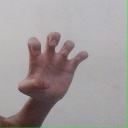
अक्षर: झ